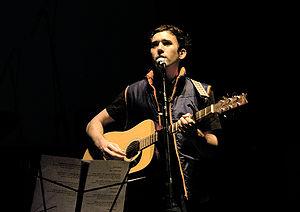
Sufjan Stevens est un auteur-compositeur-interprète américain. Il est connu pour ses chansons qui portent autant attention aux textes qu'à l'instrumentation. Il joue de plusieurs instruments, avec une préférence pour le banjo. Il est aujourd'hui un des artistes américains les plus prolifiques et connaît un grand succès critique aux États-Unis.